List of Antarctic ice shelves

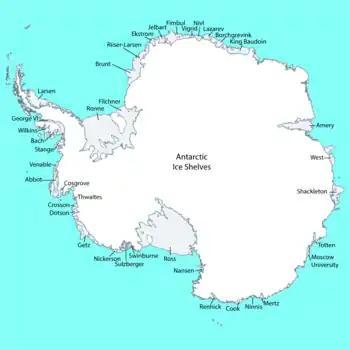
Antarctic ice shelves

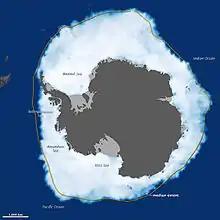
An image of Antarctica differentiating its landmass (dark grey) from its ice shelves (minimum extent, light grey, and maximum extent, white)

Ice shelves are attached to a large portion of the Antarctic coastline. Their total area is 1,541,700 km. Names are also listed in the Scientific Committee on Antarctic Research, Gazetteer. The ice shelf areas are listed below, clockwise, starting in the west of East Antarctica: